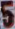
Number: 5